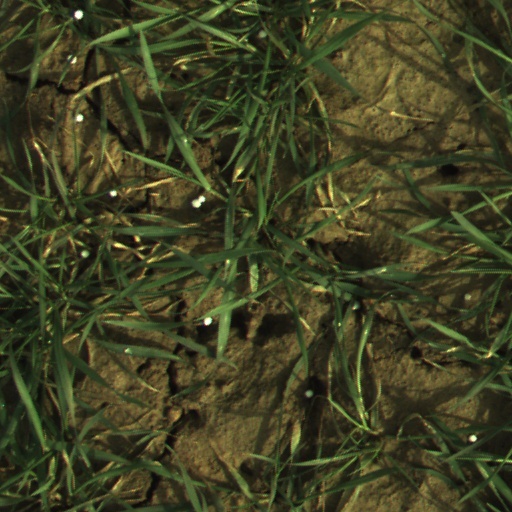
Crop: wheat